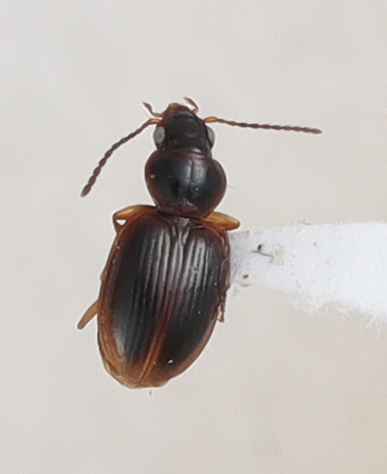
Scientific name: Mecyclothorax discedens
Plot: 4
Trap: S
Collected: 20240605